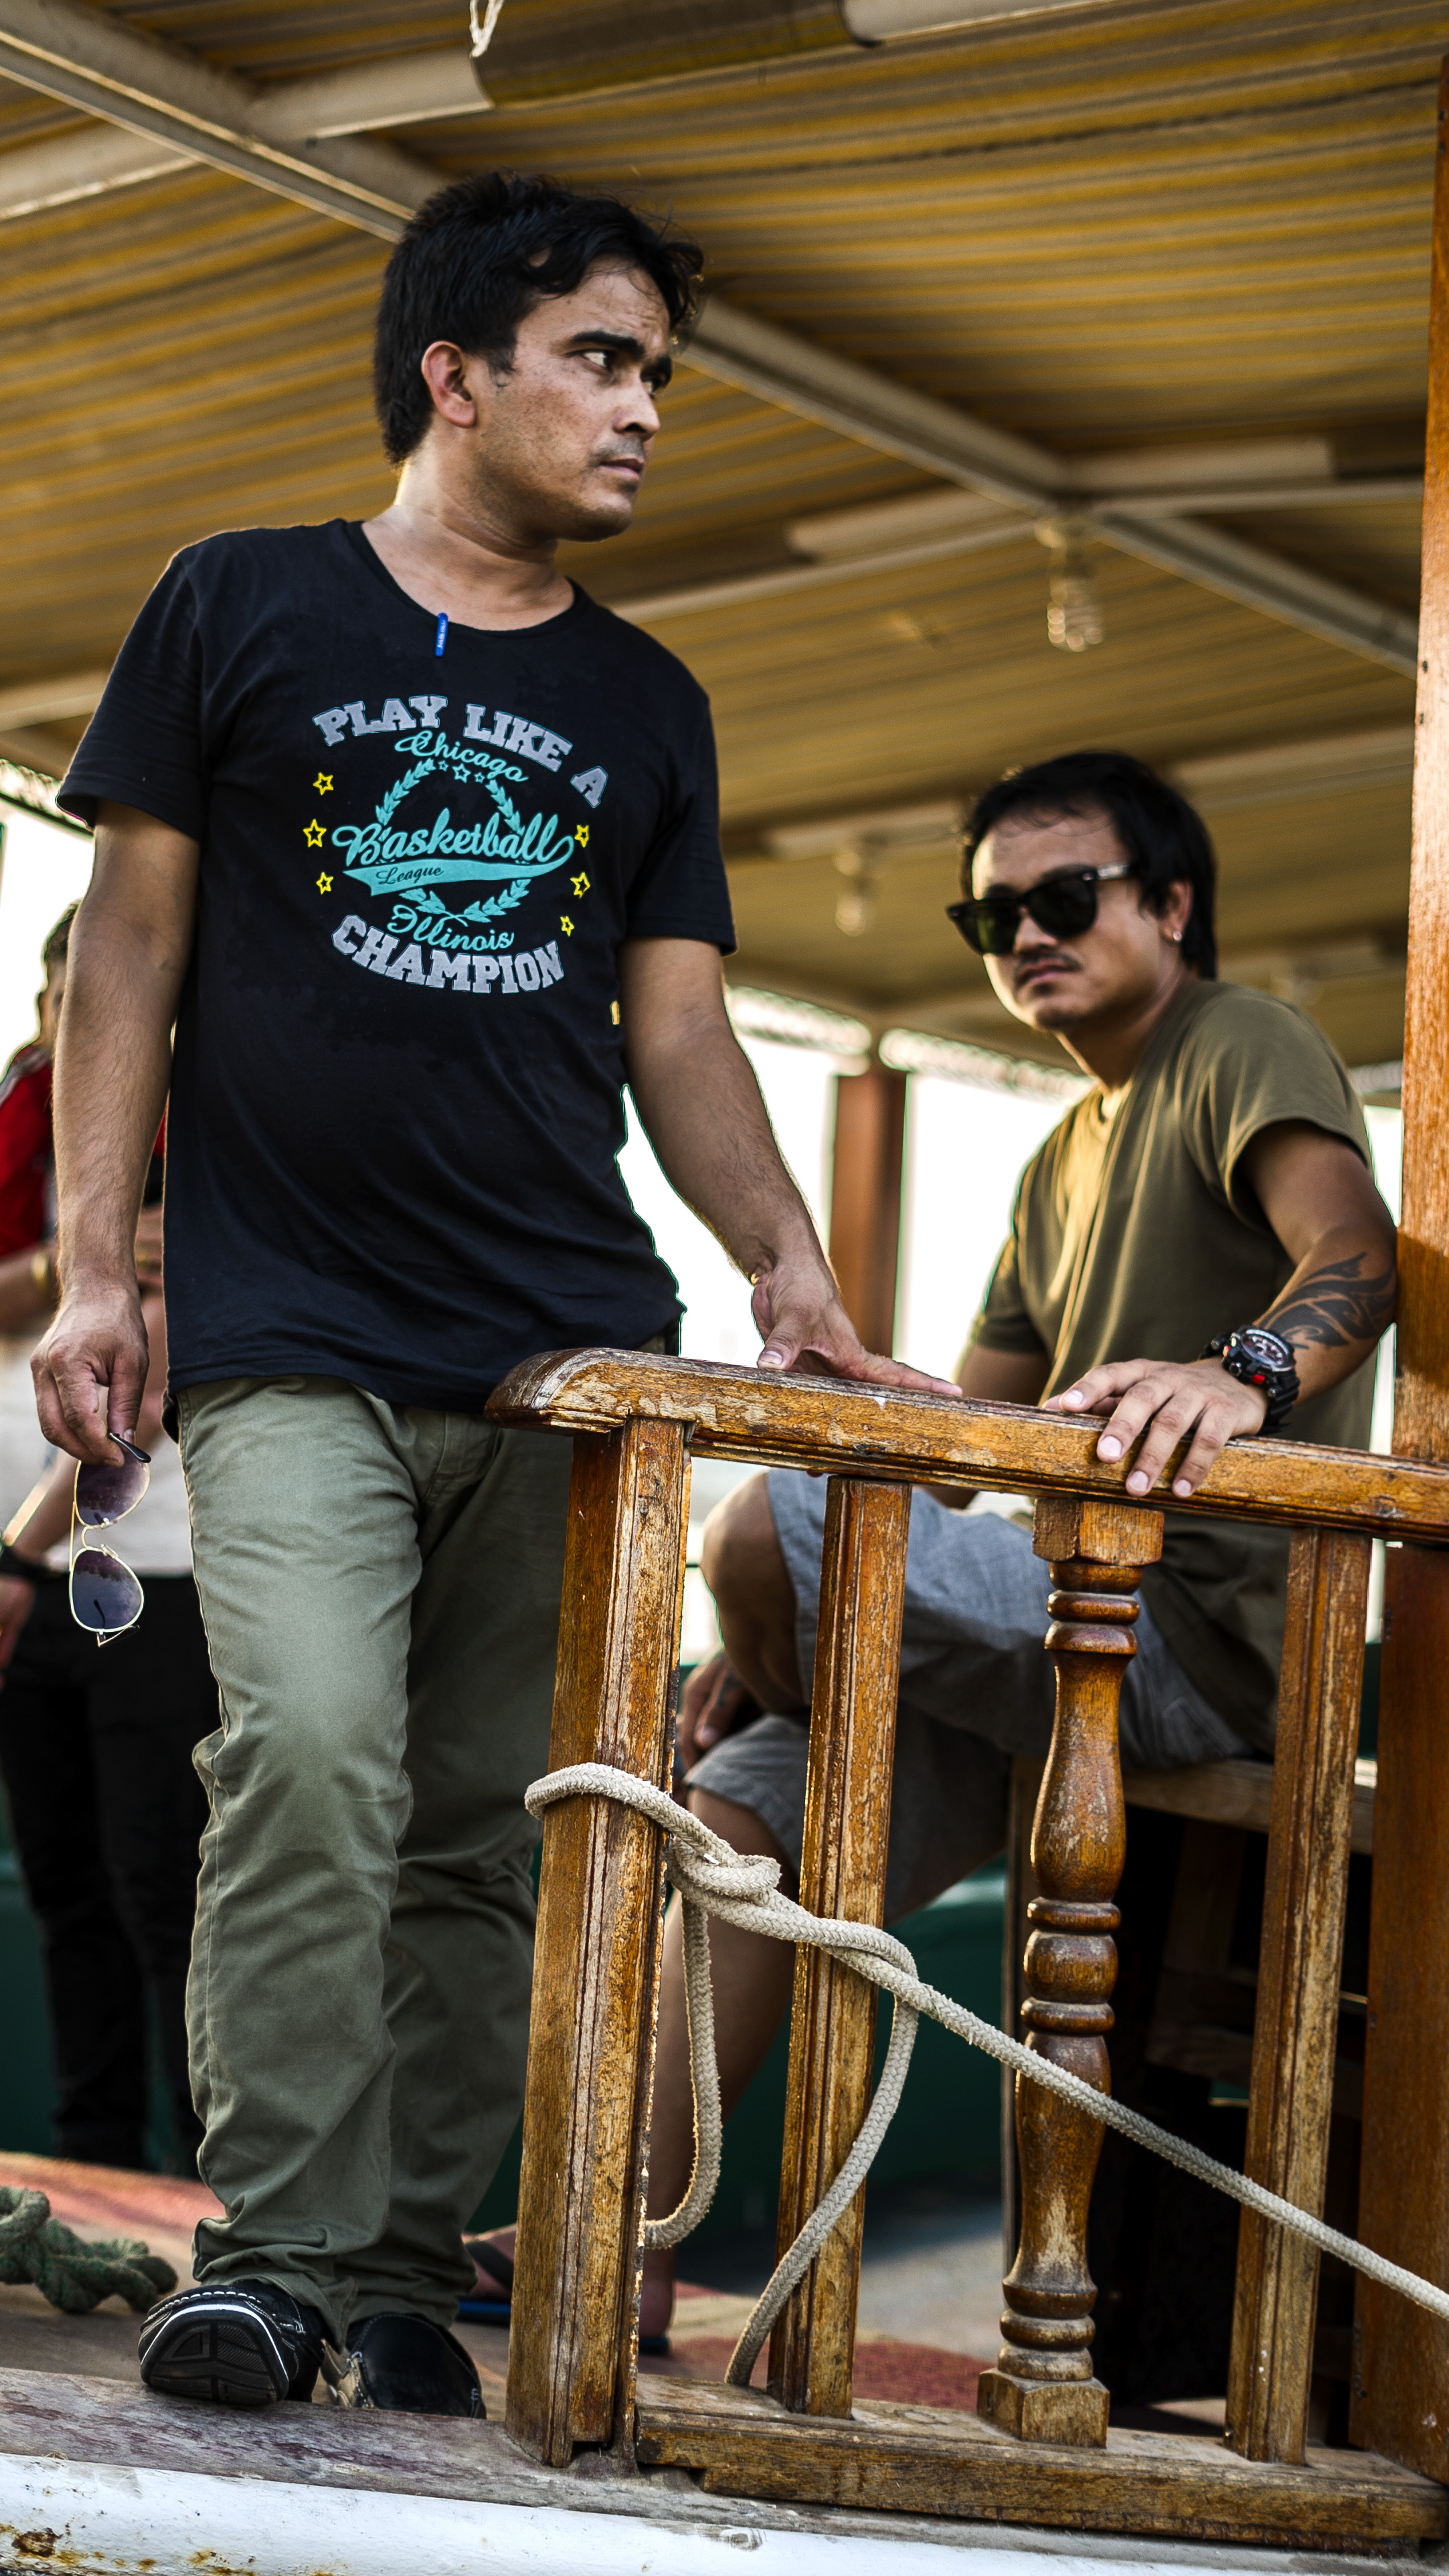
t shirt